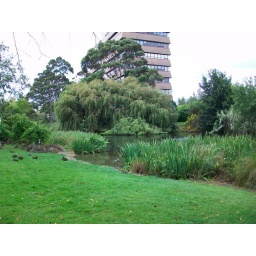
Campus lake in front of Vet building